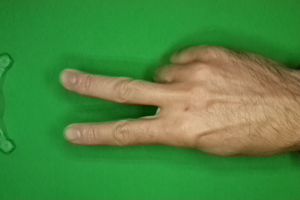
Label: scissors